Shimshon Rozen

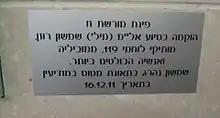
Rozen 119 Squadron memorial plaque

Shimshon Rozen led the "Don't kill us" protest activities against the plan to build a power station fueled by natural gas close to residential areas of Kiryat Malakhi. The protest managed to delay the decision to place a power plant near residential areas and shopping malls.